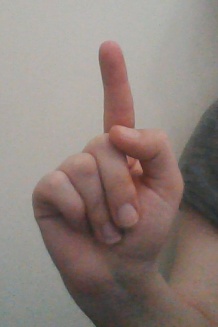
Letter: bb